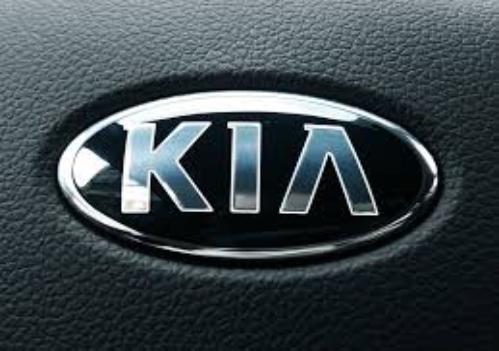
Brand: kia da
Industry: Transportation